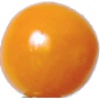
Label: Physalis 1